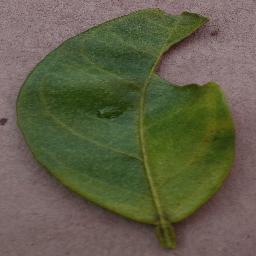
Label: Orange___Haunglongbing_(Citrus_greening)